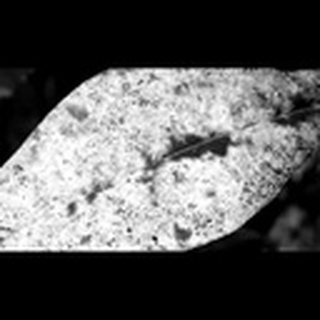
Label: cotton_powdery_mildew